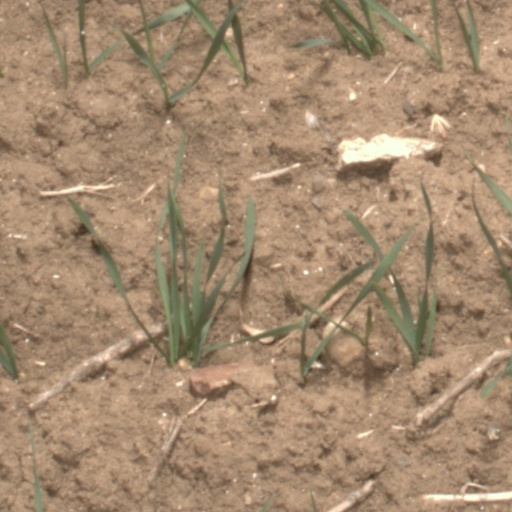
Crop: wheat